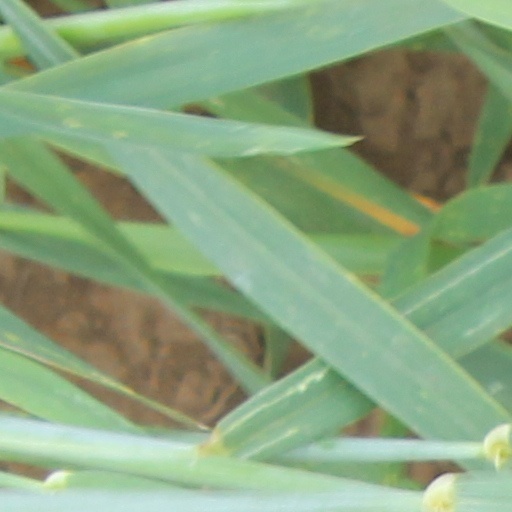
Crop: wheat